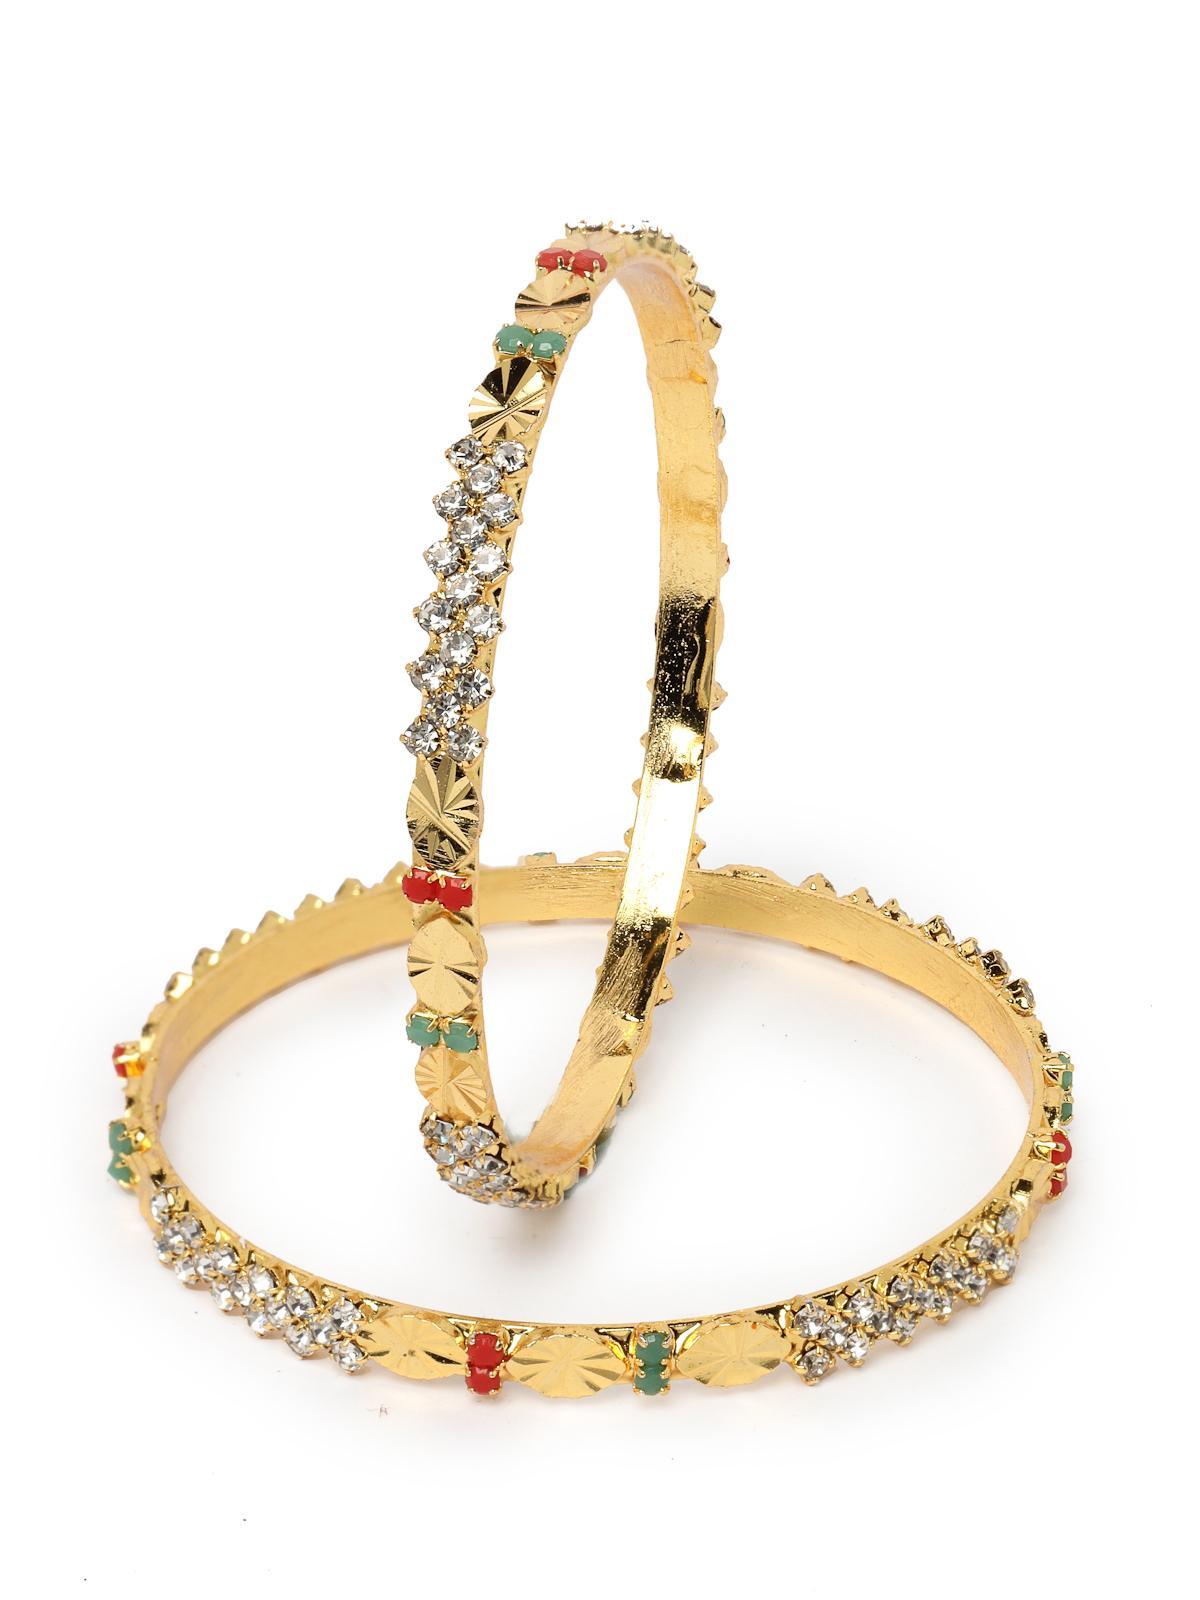
Sukkhi Admirable Gold Plated Multicolor White AD Stones Set of 2 Bracelet Bangle Set Jewellery for Women & Girls|Latest Design|Birthday Anniversary Gift for Women|B105897_2.4
Type: Bracelets & Bangles
Brand: Sukkhi
Price: Rs. 326
 Elevate your elegance with the Sukkhi Admirable Gold Plated Bracelet Bangle Set for Women & Girls. This set of two showcases an admirable blend of multicolor hues and white AD stones, featuring the latest design trends. The gold-plated finish adds an opulent touch to any ensemble. Sized at 2.4, 2.6 and 2.8, these bracelets make for a perfect birthday or anniversary gift, celebrating contemporary style and timeless beauty for the special women in your life with a set that's both admirable and versatile.Disclaimer:There may be slight variation in shade and colour due to photographic effects and monitor settings
Included: 2 Bangles